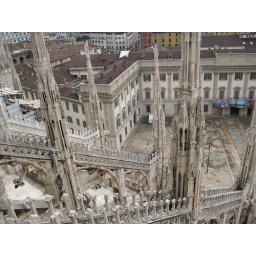
Another shot from the roof of the Milan Duomo, the detail in the craftsman ship is incredible.